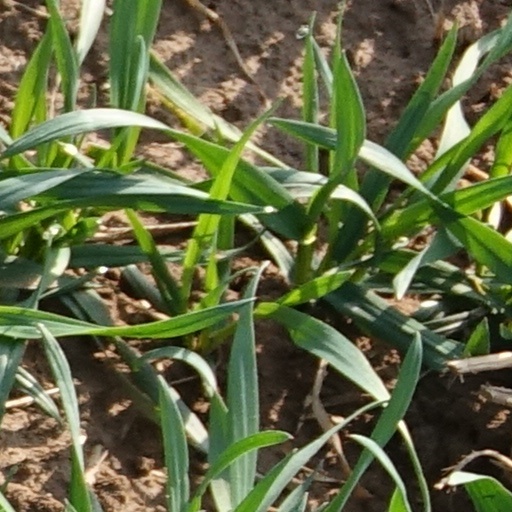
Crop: wheat